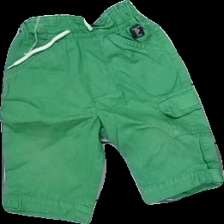
View: front
Type: Shorts
Category: Children
Brand: Polarn Och Pyret
Colors: Green
Material: 100% Cotton
Cut: Regular
Size: 80
Price range: <50
Recommended usage: Recycle
Description: Green shorts
Comment: washed out